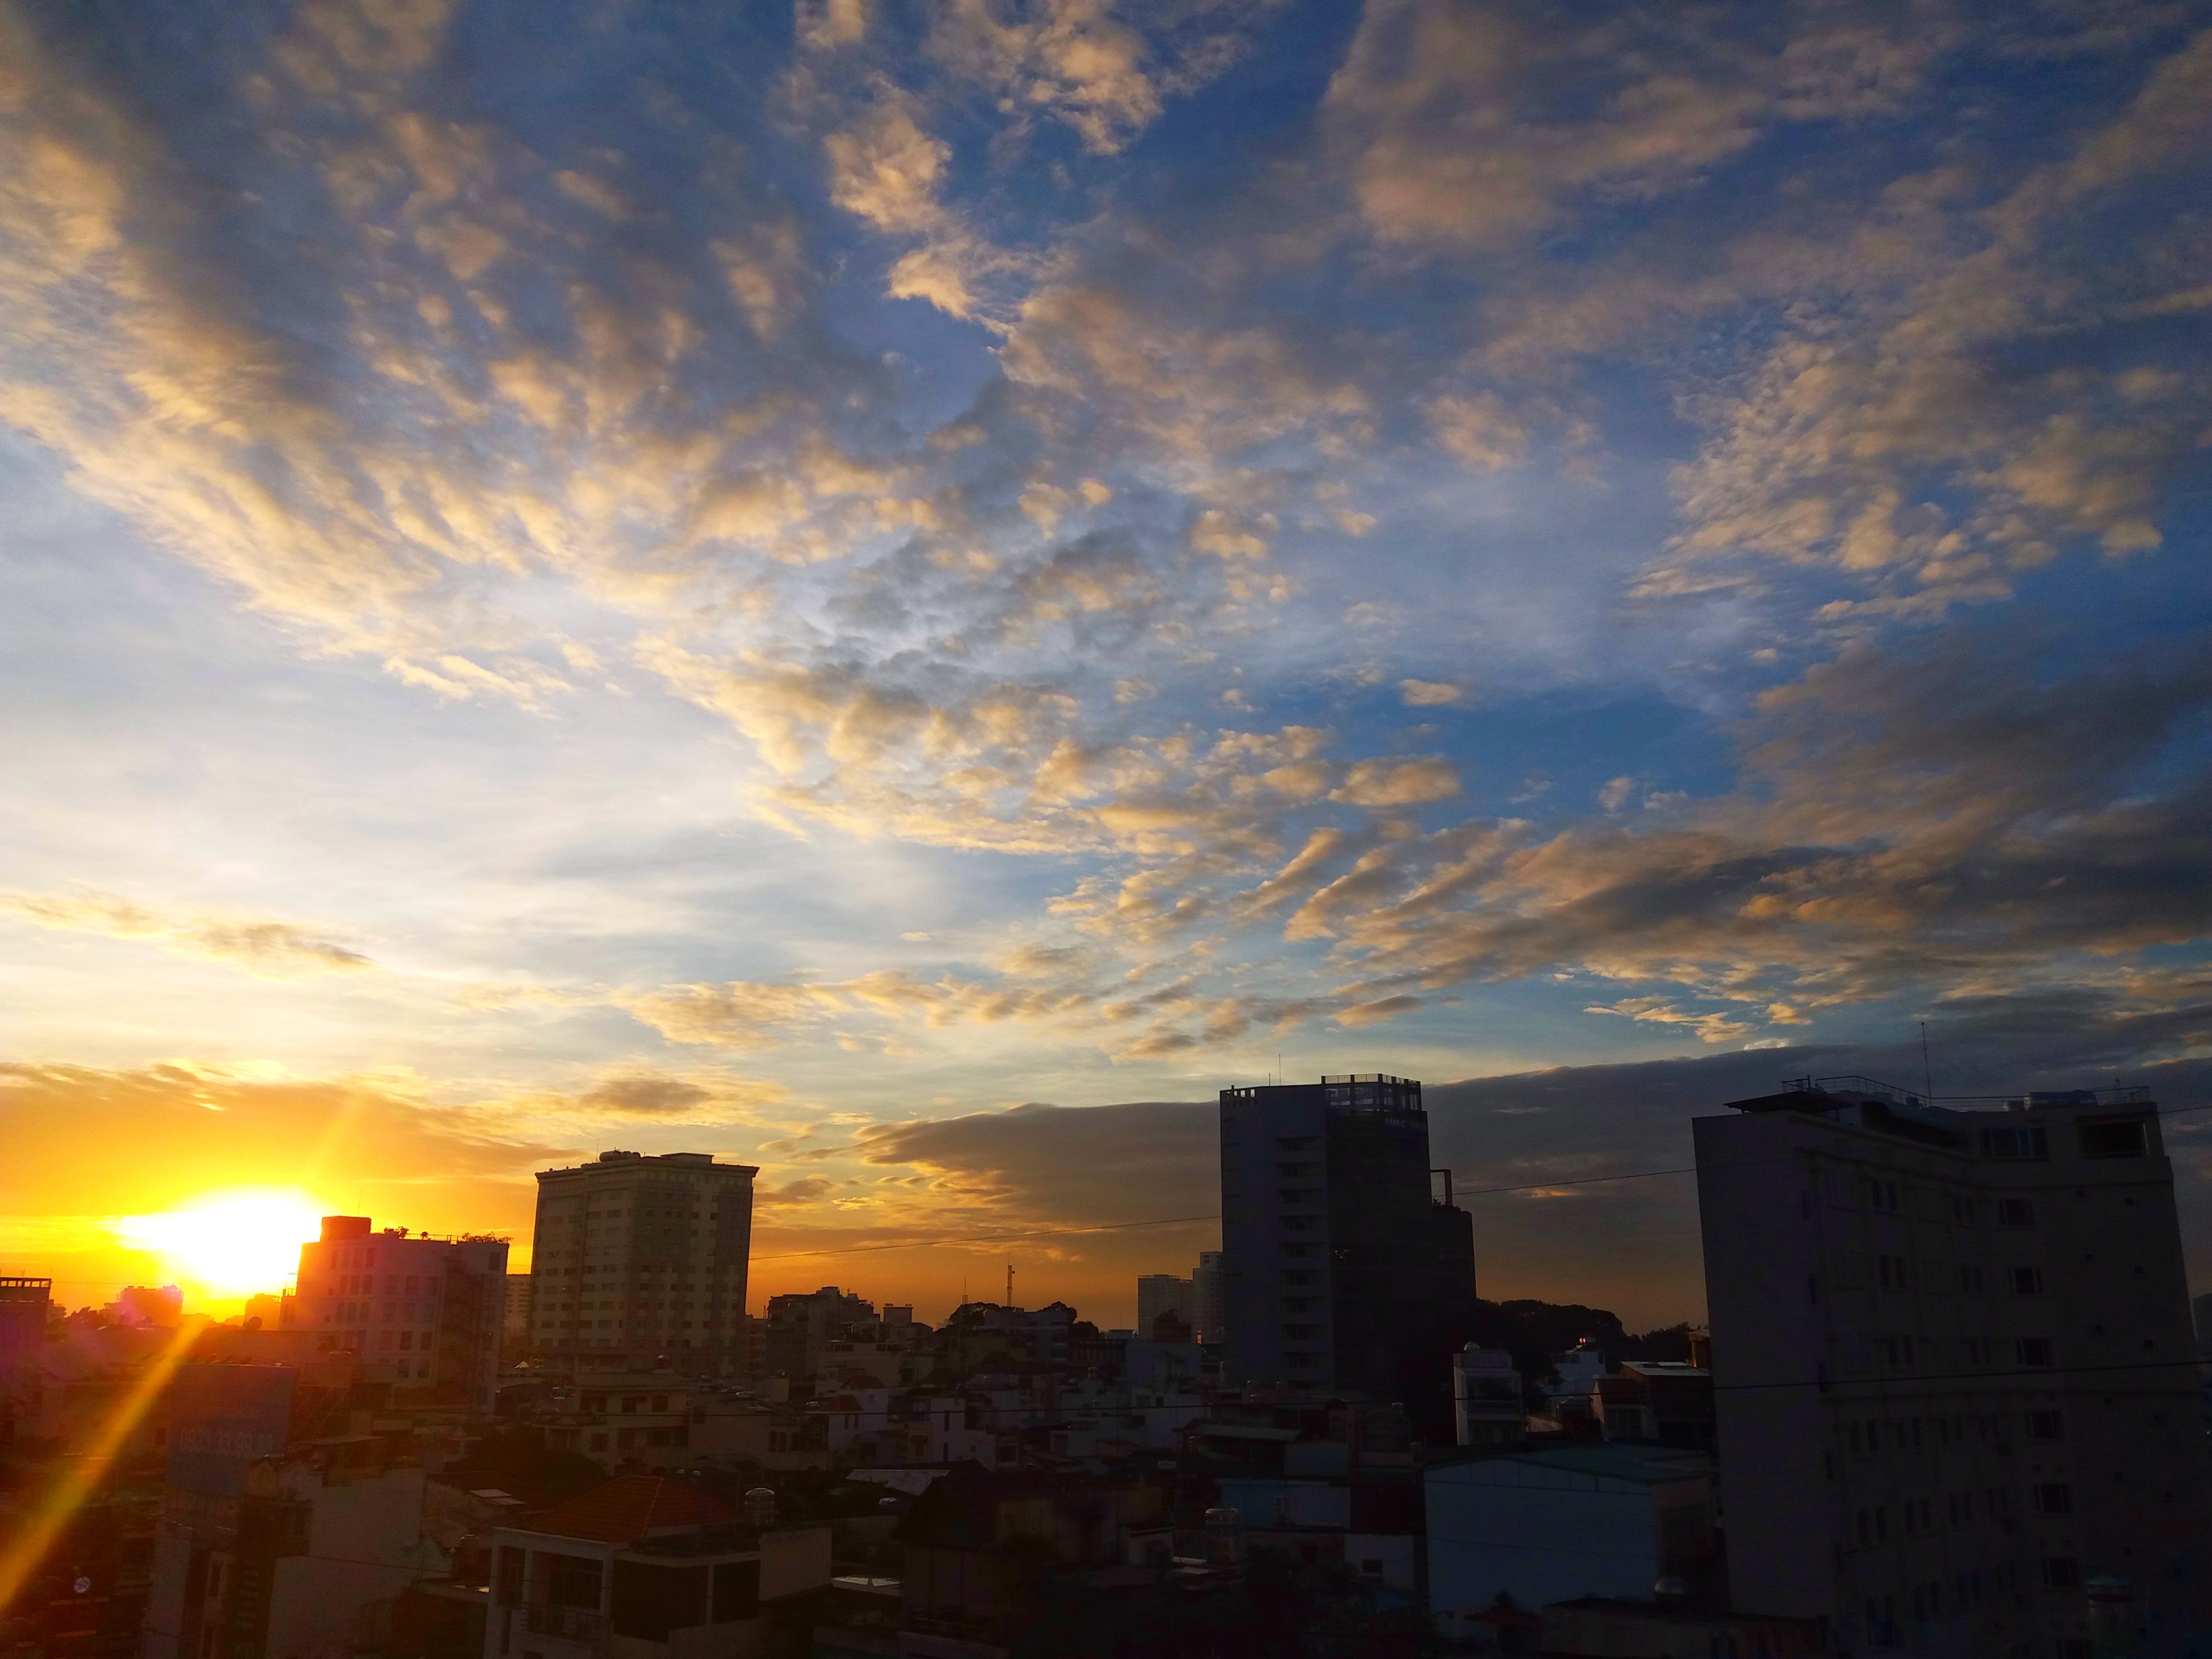
horizon, cloud, sky, sun, sunrise, sunset, skyline, sunlight, morning, dawn, atmosphere, cityscape, dusk, evening, afterglow, meteorological phenomenon